Relative wind stress

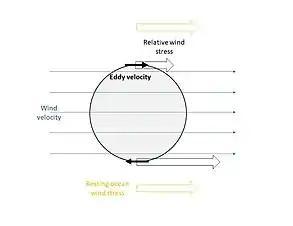
Figure 3: Damping of eddy due to use of relative wind stress compared to wind stress in resting ocean approximation.

As seen in Figure 2, when the wind velocity and ocean current velocity are in the same direction, the relative wind stress is smaller than the resting ocean wind stress. In other words, less positive work is using relative wind stress. When the wind and the ocean velocities are in opposite directions, then the relative wind stress does more negative work than the resting ocean wind stress. Consequently, in both scenarios less work is being done on the ocean when the relative wind stress is used for the calculation.